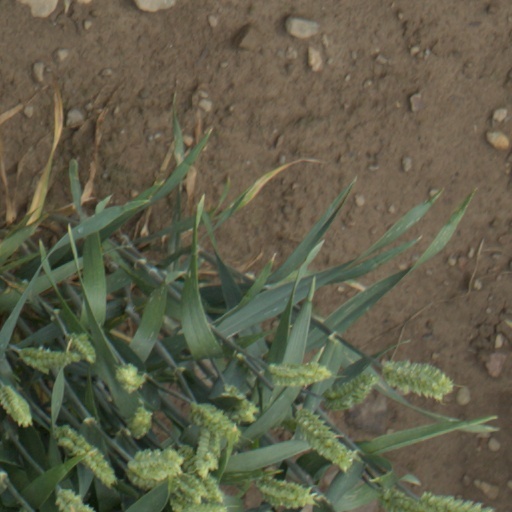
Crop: wheat